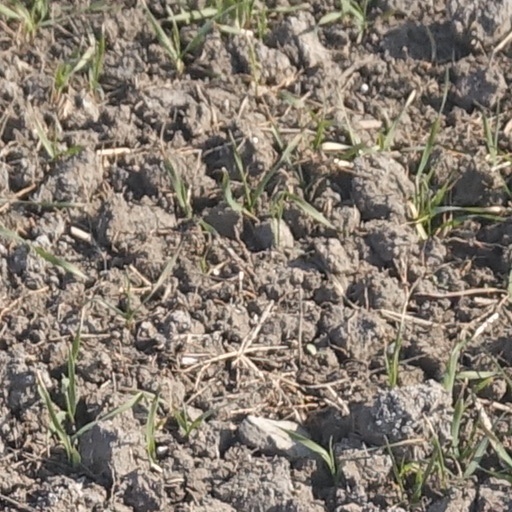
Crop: wheat